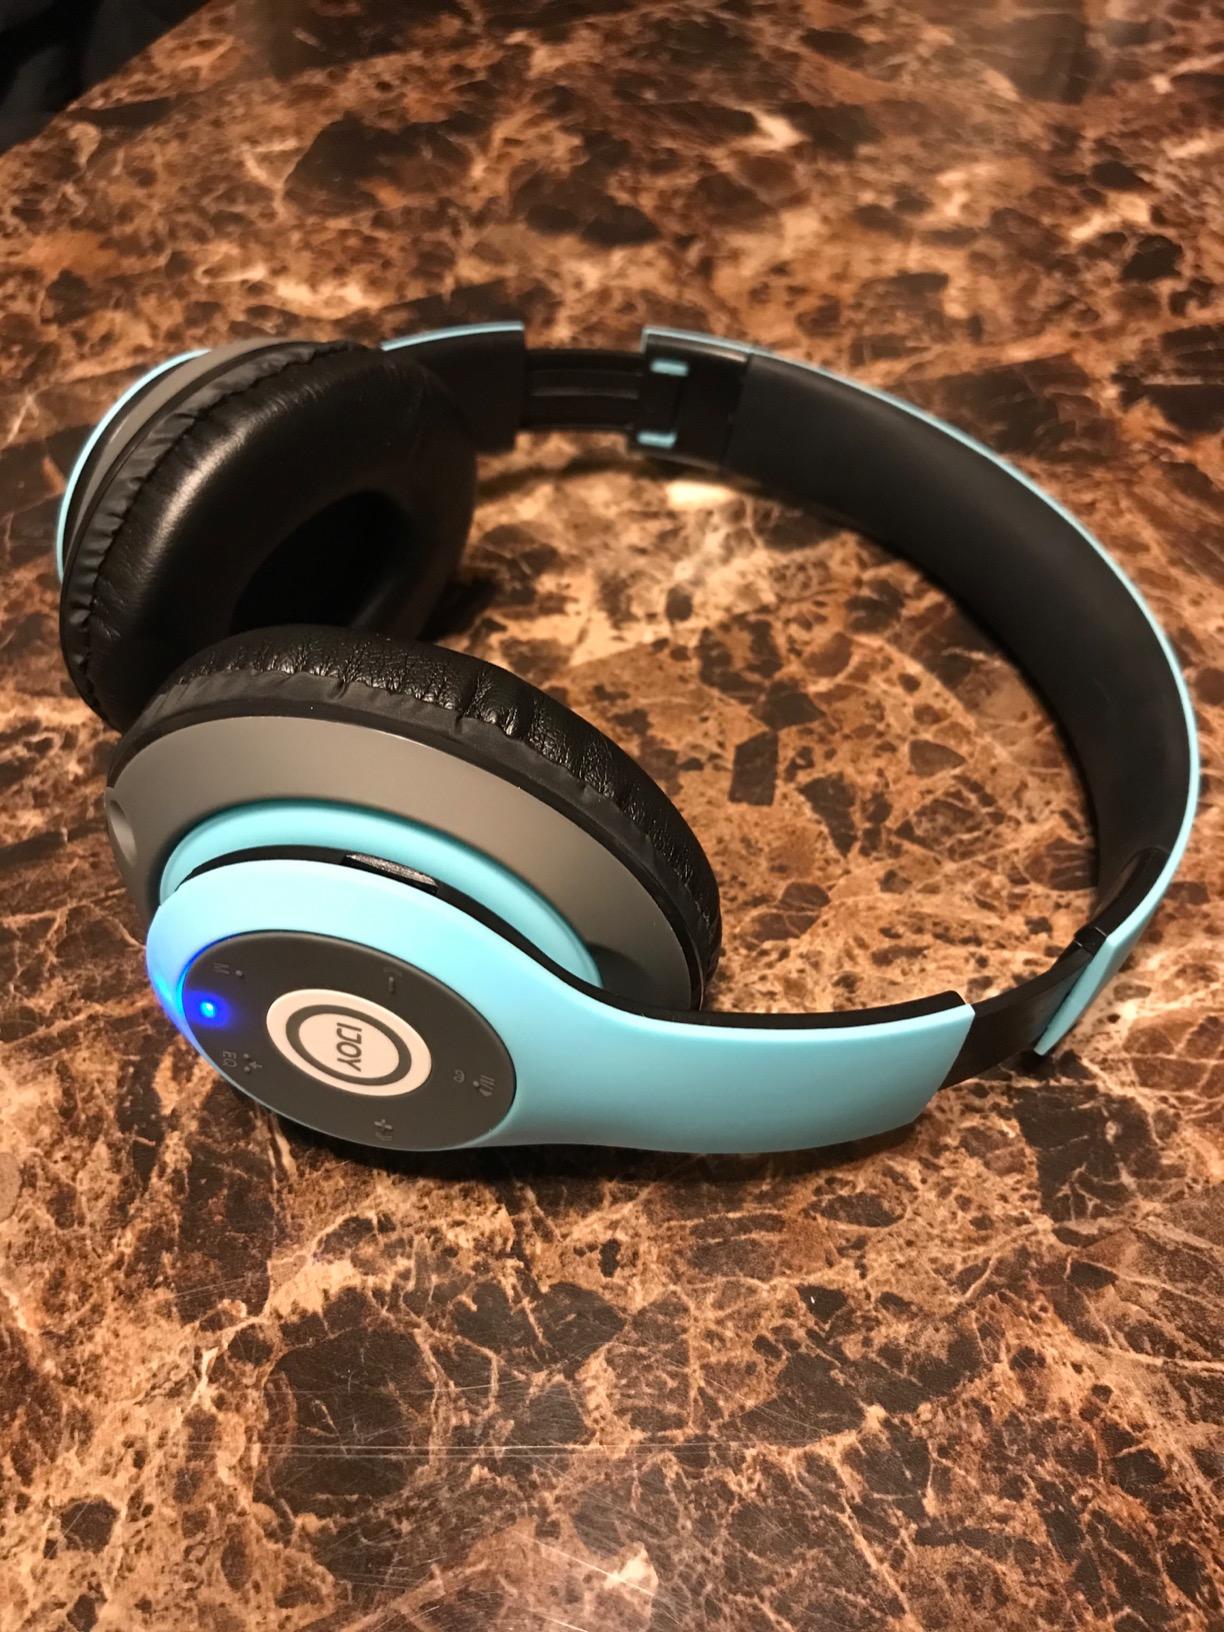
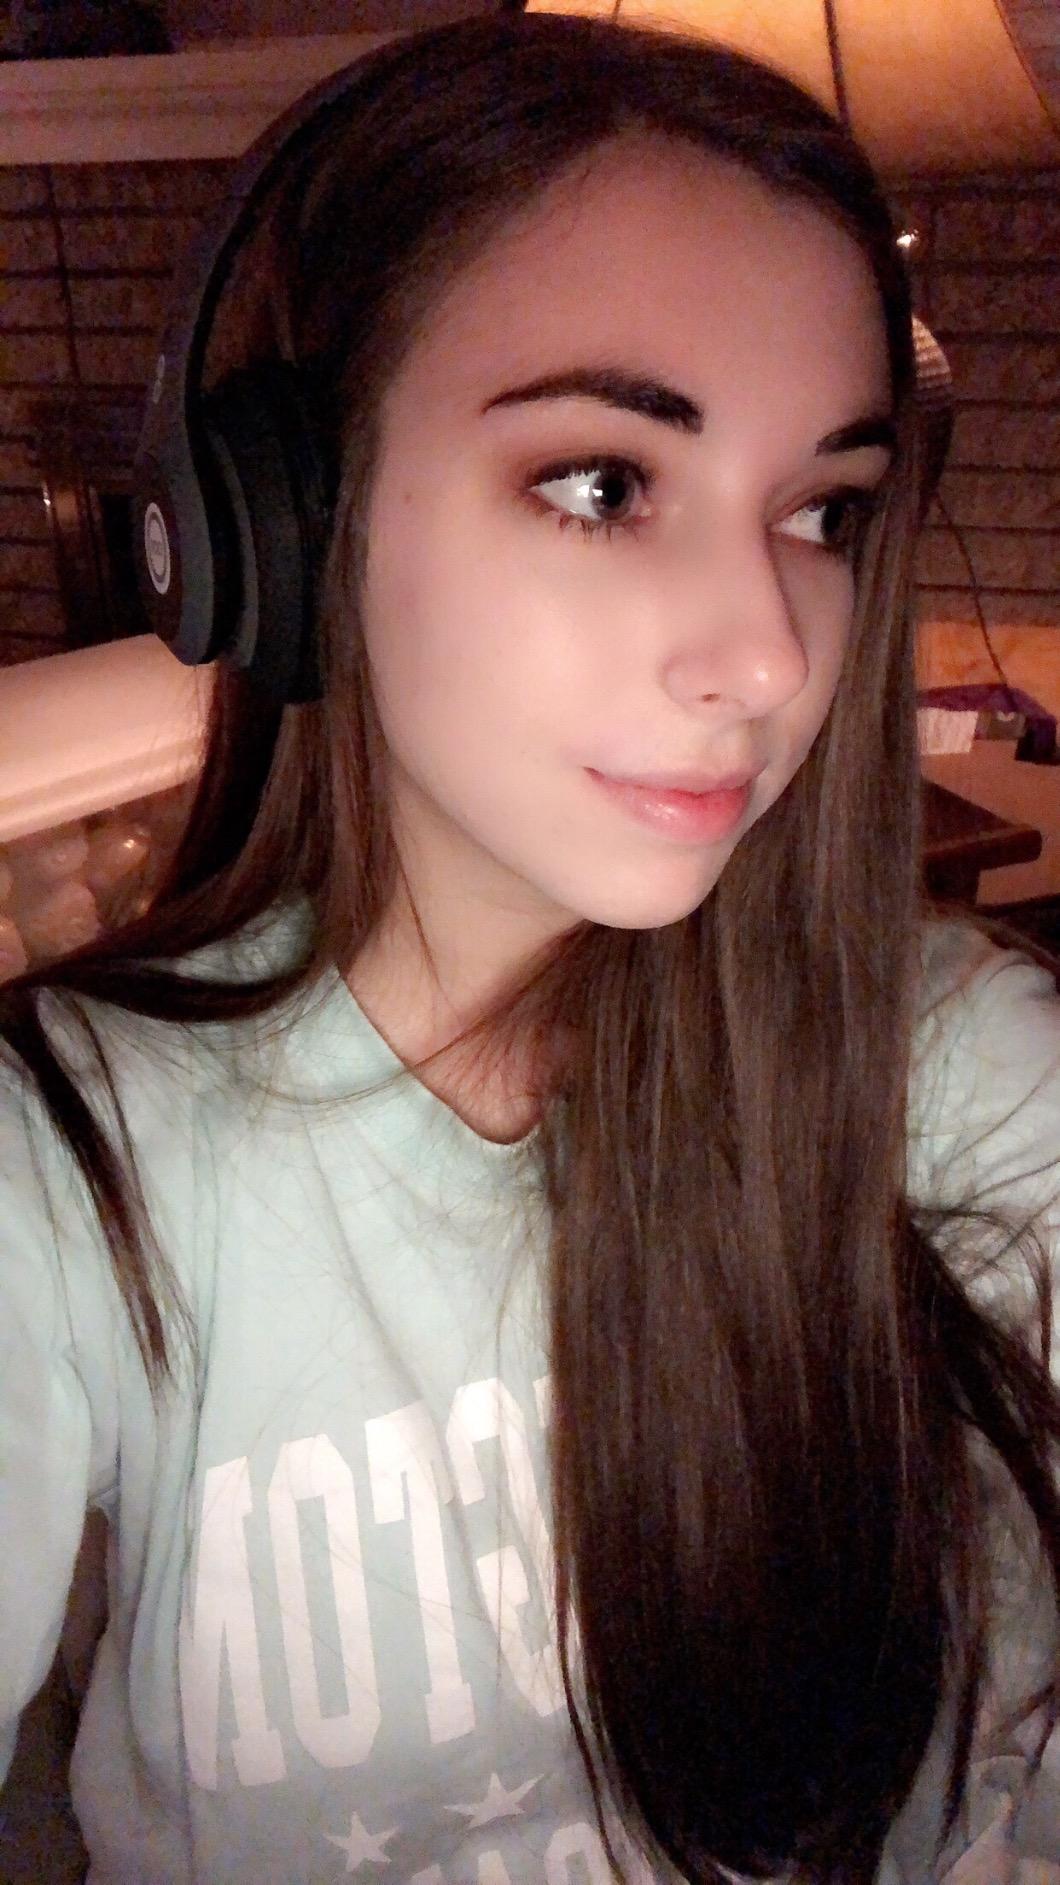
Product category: headphones
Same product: no